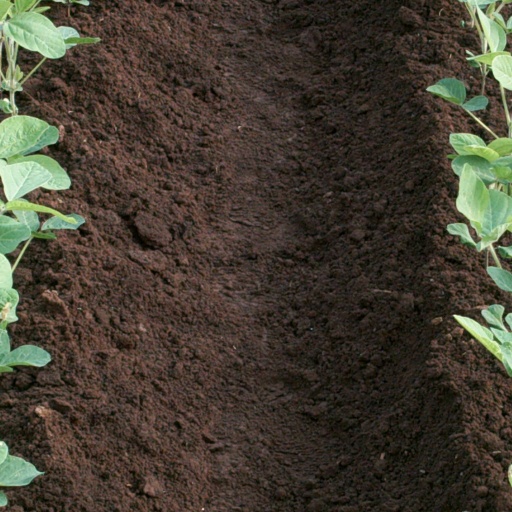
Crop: soybean